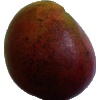
Label: Mango Red 1